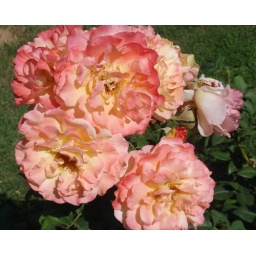
Cluster of roses in yellow and pink